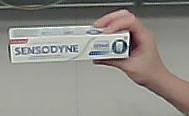
Product: sensodyne_toothpaste